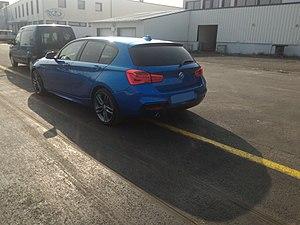
BMW Série 1 118d (F20) avec le pack M Sport - restylage de 2015 Español: BMW Serie 1 118d (F20) con el paquete M Sport - remodelación de 2015
La BMW Série 1 est un modèle d'automobile conçu par le constructeur allemand BMW. Cette série constitue la première véritable étude de voiture compacte du constructeur si l'on excepte la Série 3 Compact dérivée de la BMW Série 3 berline.